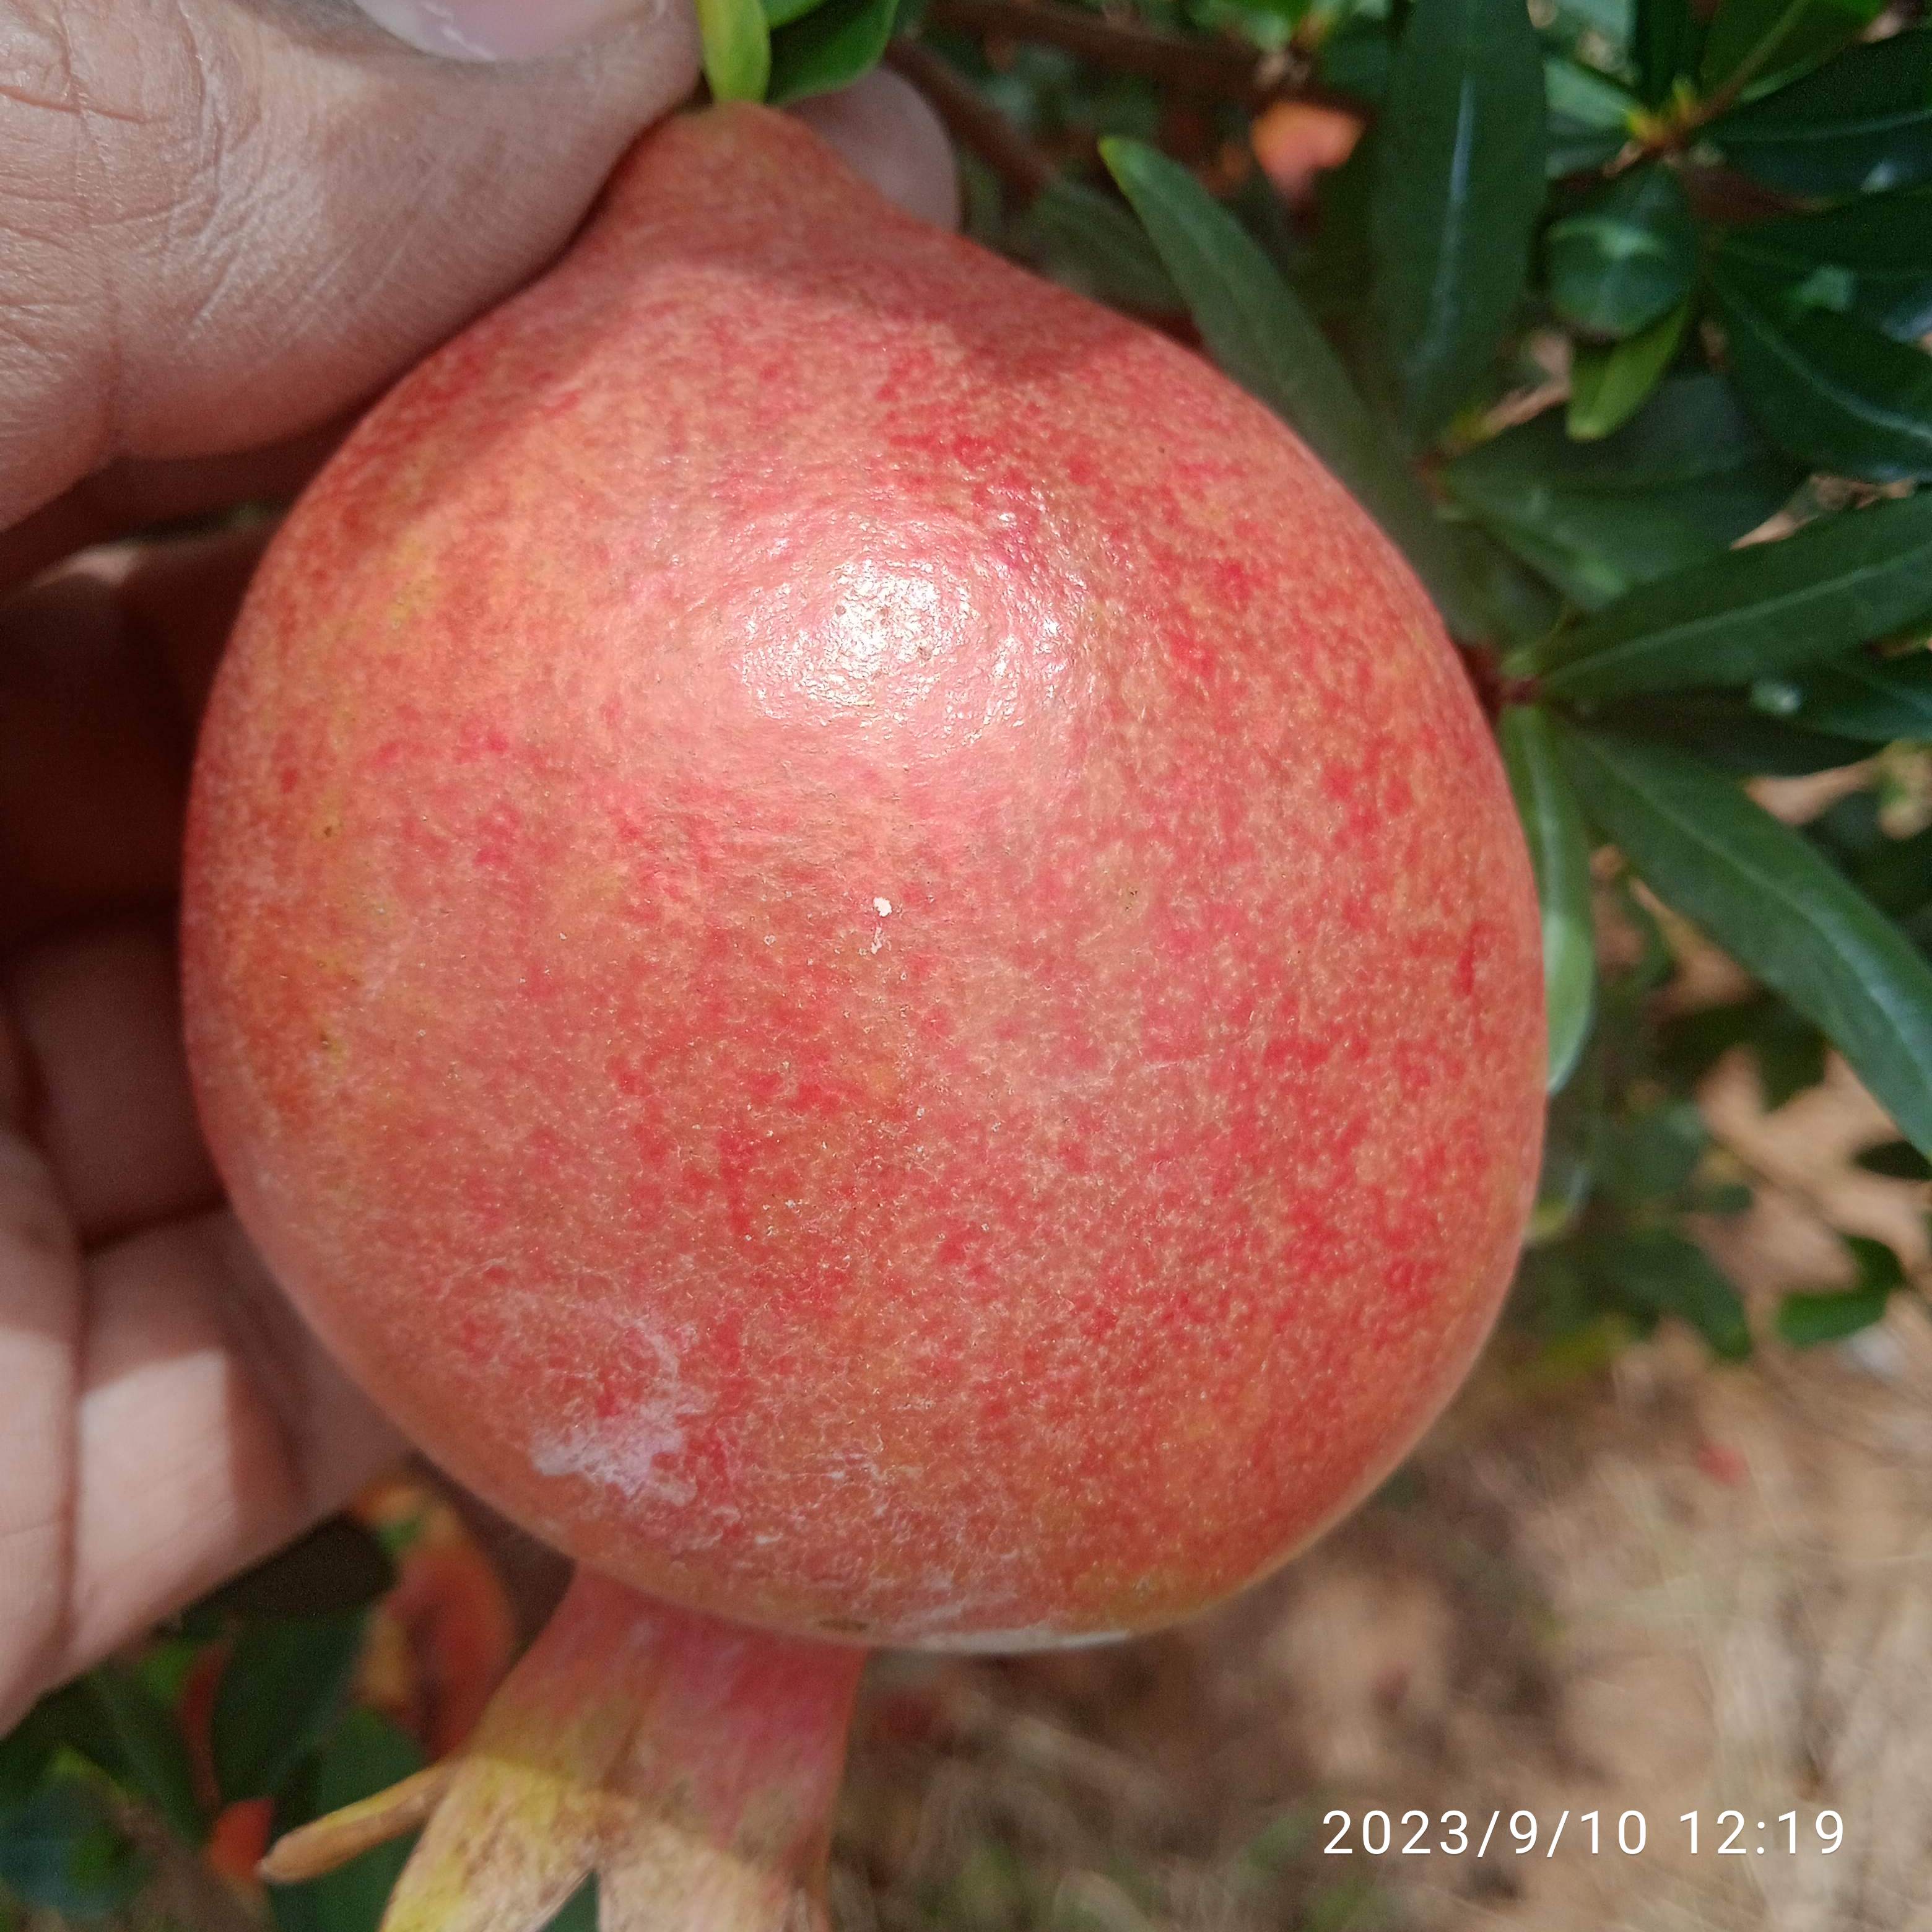
Label: Healthy